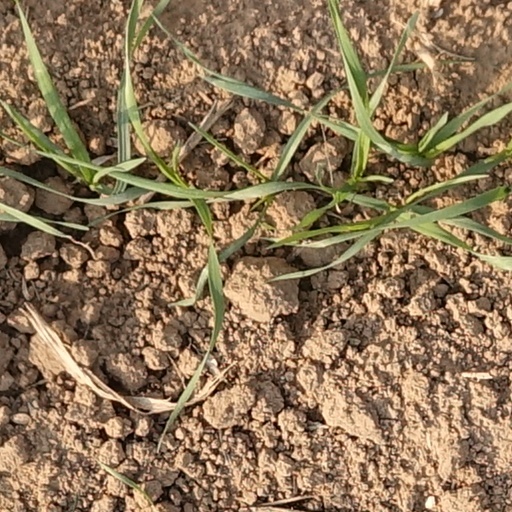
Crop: wheat